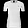
Label: T - shirt / top